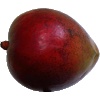
Label: Mango Red 1